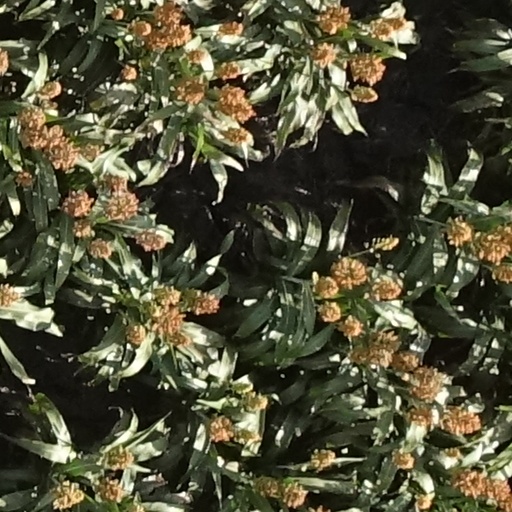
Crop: sorghum